Baptistery of Butrint

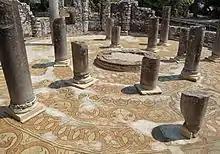
Mosaic floor of the Butrint baptistery

The round structure of the baptistery, measuring 14.5 meters in diameter, was built within a large rectangular space that was either part of a Roman bathhouse or household bathing complex. Archeologists have identified a small room to the northeast of the baptistery as a "caldarium," or hot-room, of a Roman hypocaust heating system. The prior existence of this system may explain the choice to build a baptistery there.